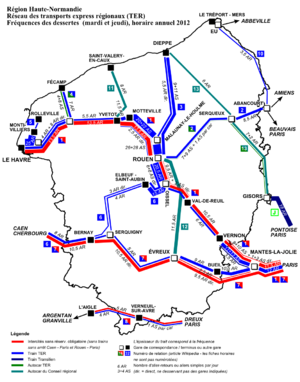
TER Haute-Normandie, fréquence de la desserte les jours-type de pleine semaine (mardi et jeudi), horaire annuel 2012.
Le TER Haute-Normandie est le réseau de TER de l'ancienne région administrative Haute-Normandie. Depuis la fusion des régions en 2017, ses services sont repris par le réseau TER Normandie.